Folke Holmberg

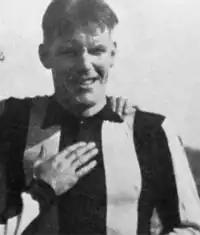
Holmberg was a prolific goalscorer for Hammarby IF.

Holmberg made his debut at age 18 for Hammarby IF in Division 2, Sweden's second tier.